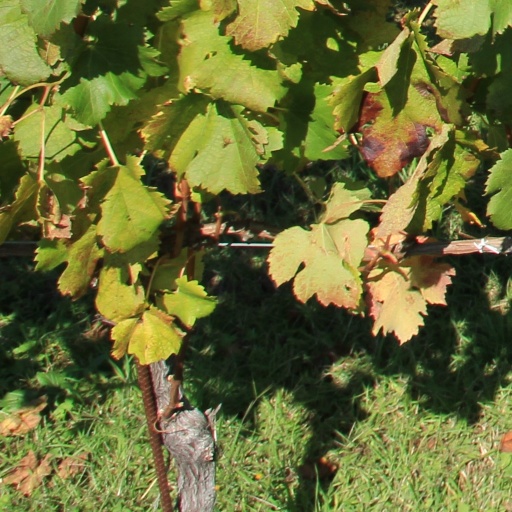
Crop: grape